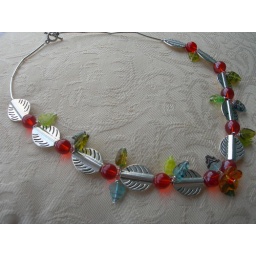
Leafy glass beads hug red glass berry beads separated by silvery leaf beads. There are earrings to go with it also.